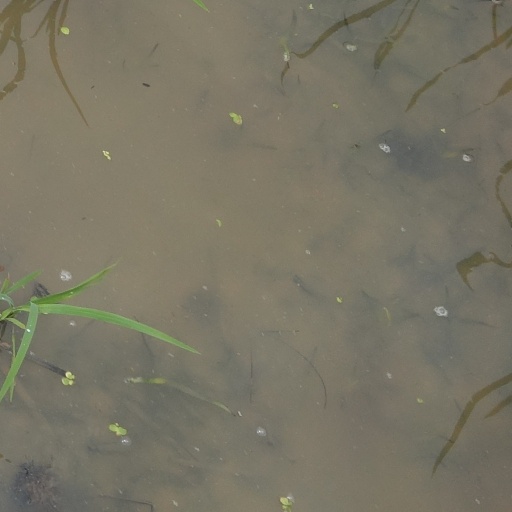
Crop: rice